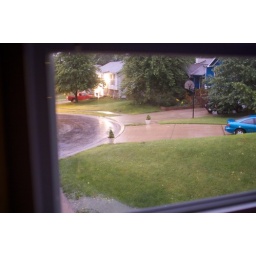
lit by lightening.  a view out our bedroom window during a thunderstorm (11:20p.m.)